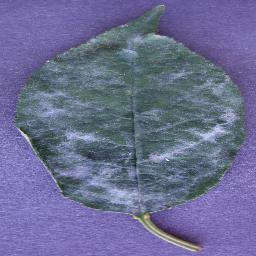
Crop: cherry
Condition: (including_sour)_powdery_mildew